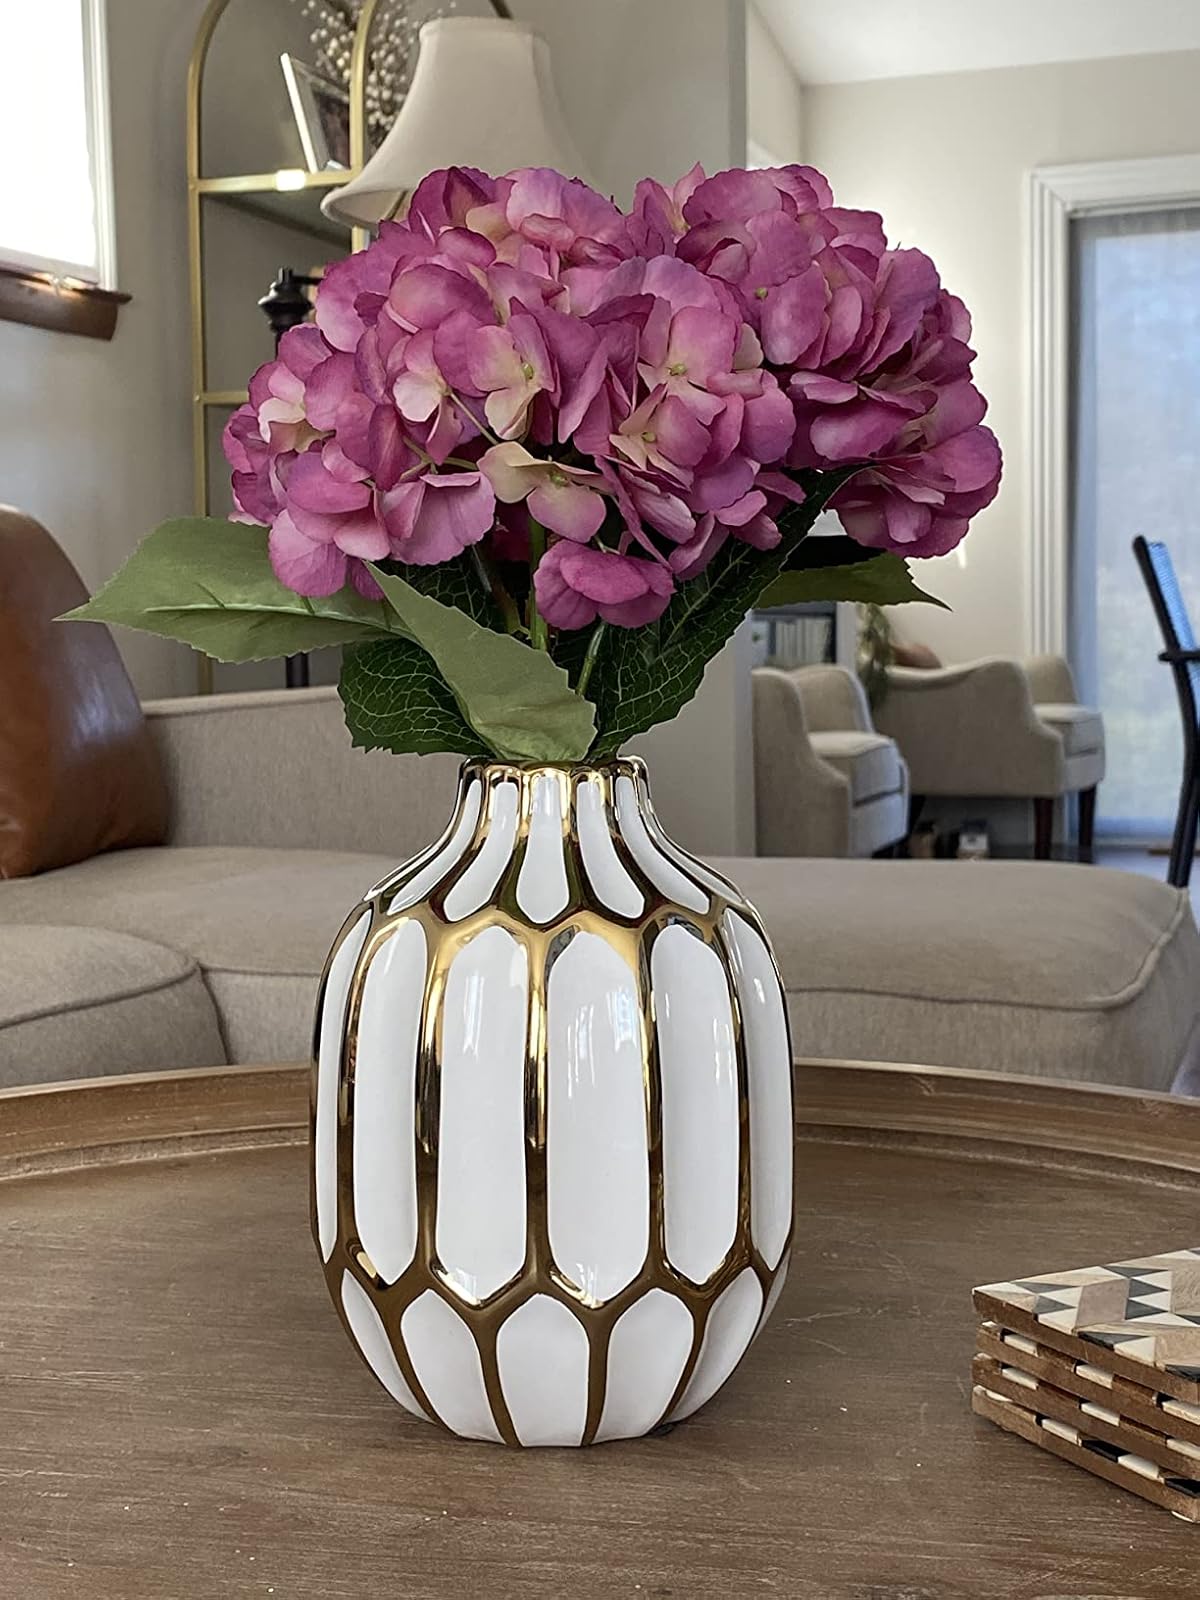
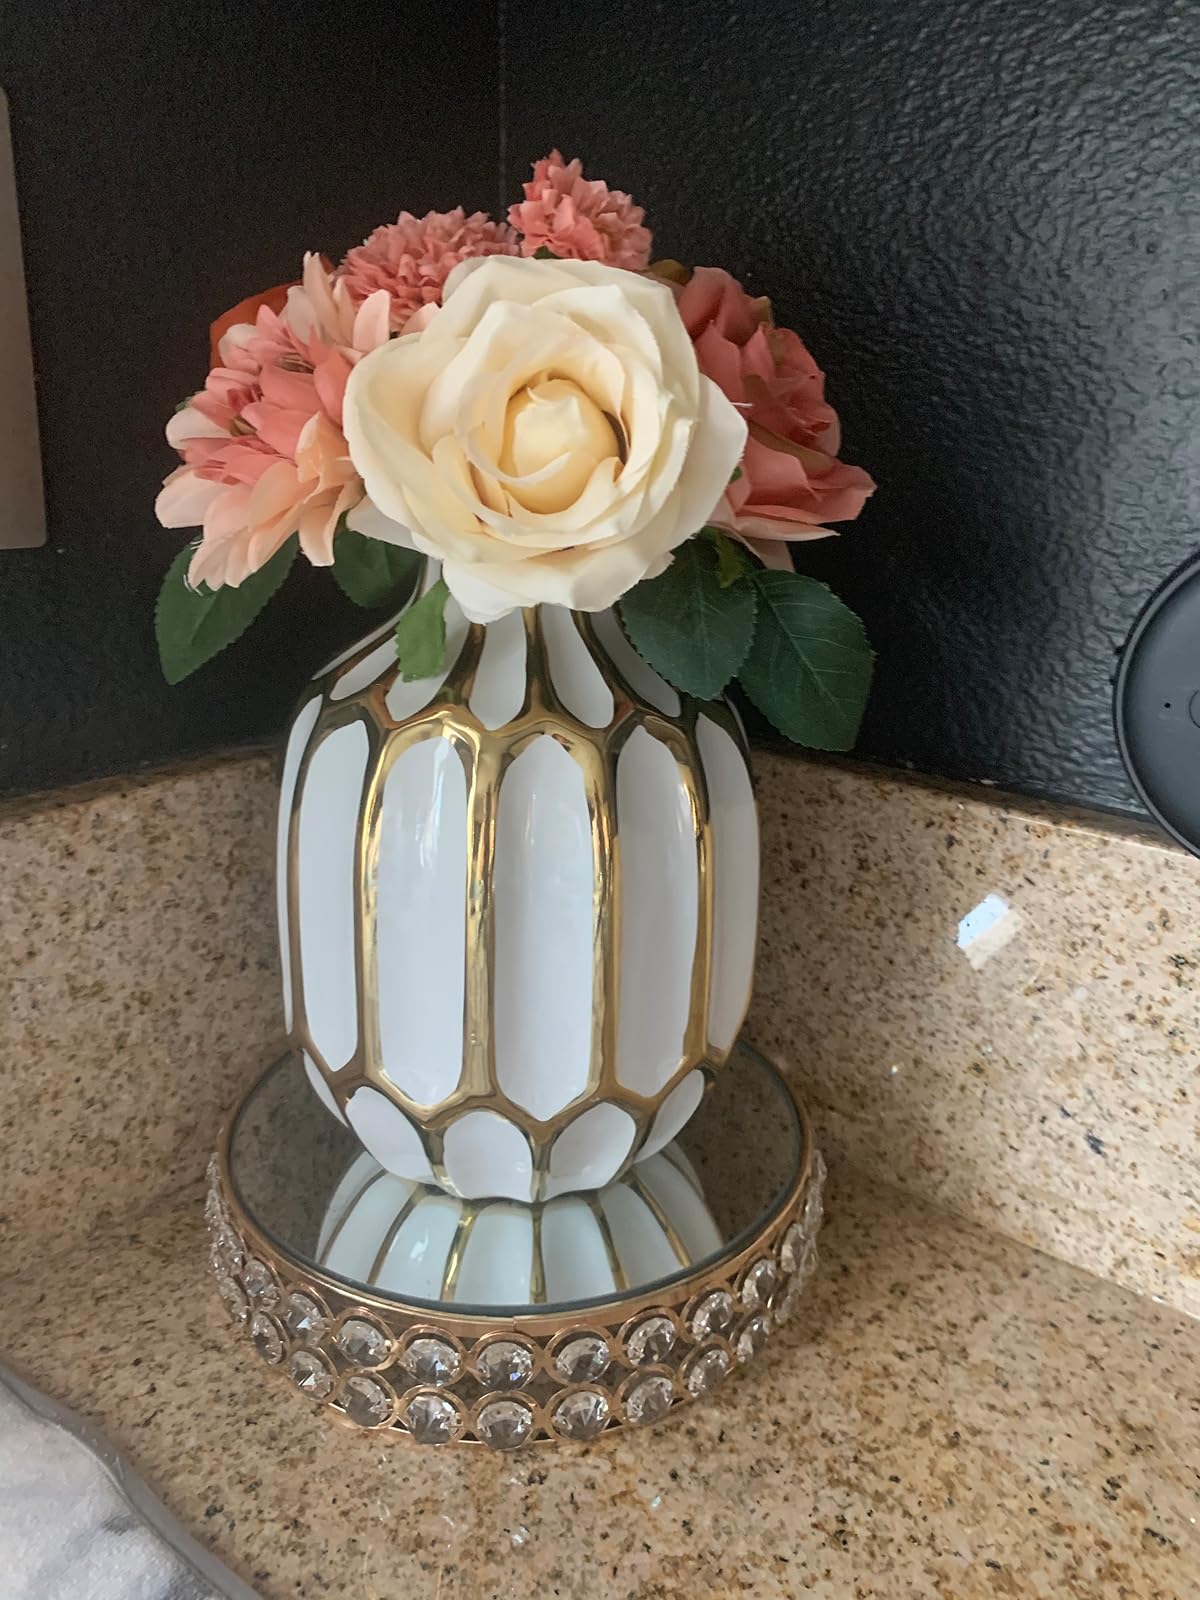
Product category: vase
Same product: yes